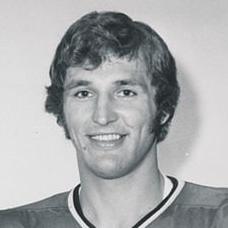
Age: 24